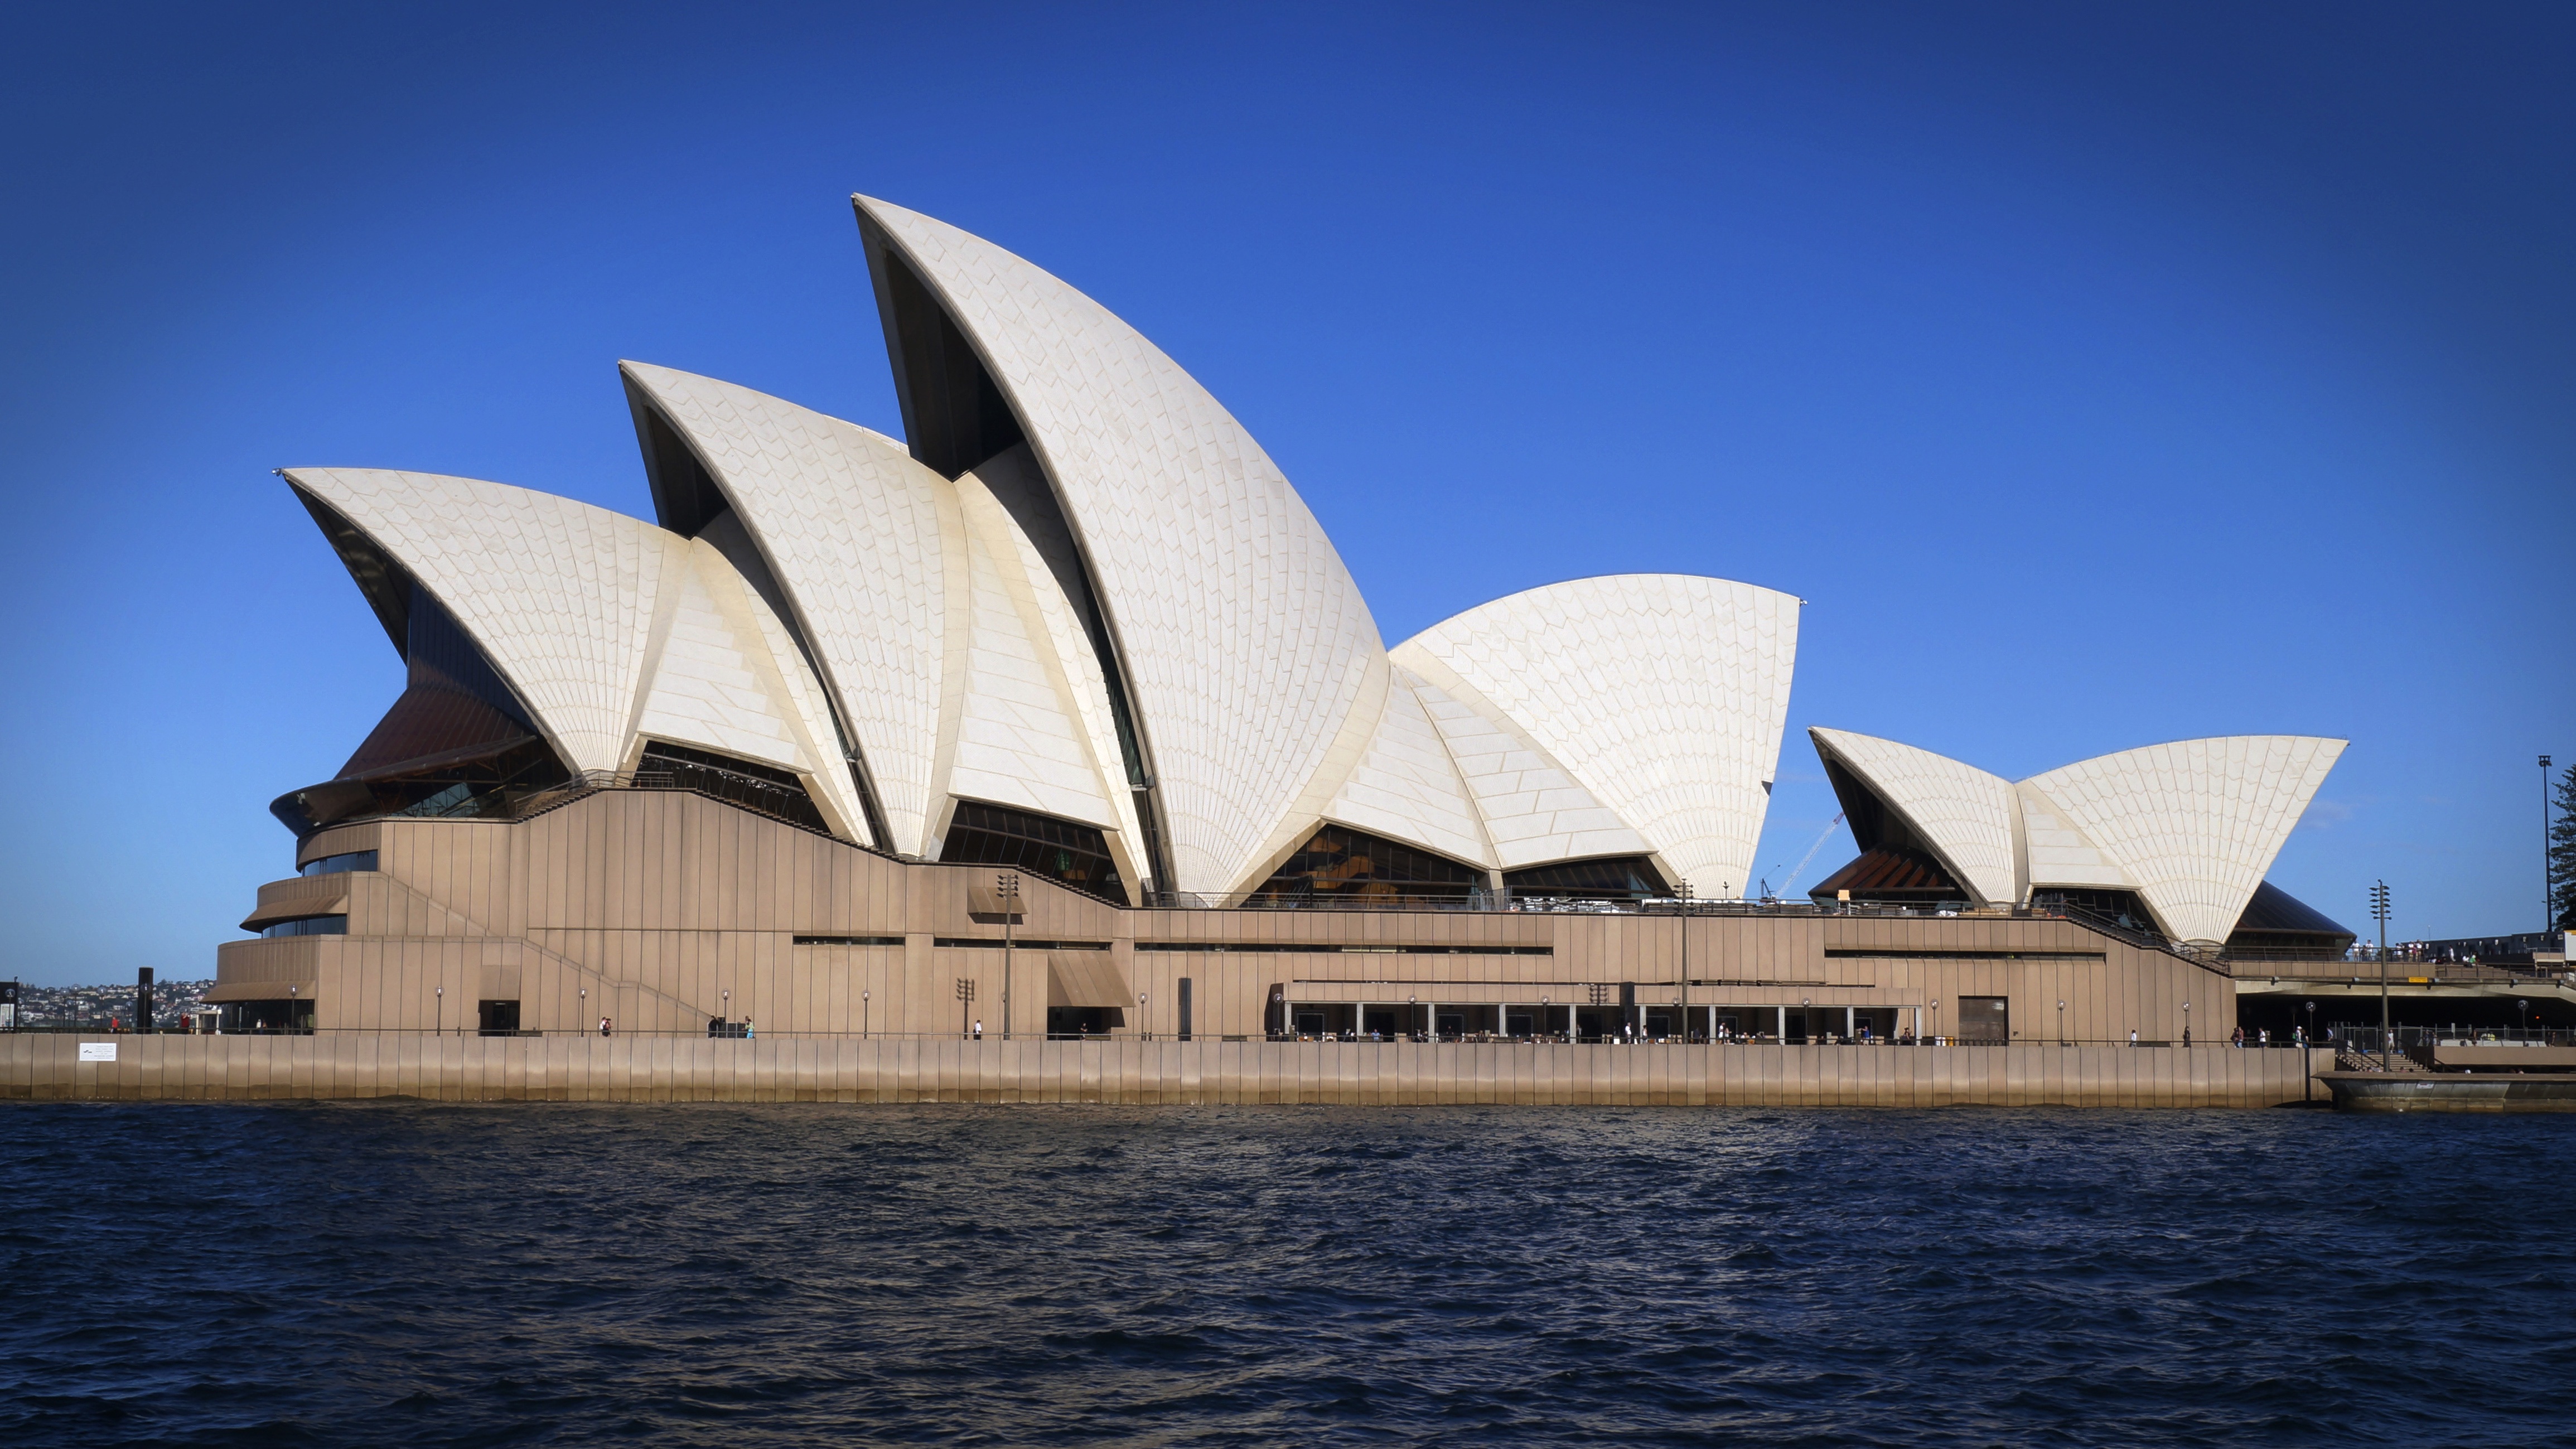
water, architecture, structure, house, building, city, urban, cityscape, travel, sydney, opera, opera house, holiday, landmark, harbor, tourism, modern, stadium, australia, nsw, south, wales, new, tourist attraction, icon, destination